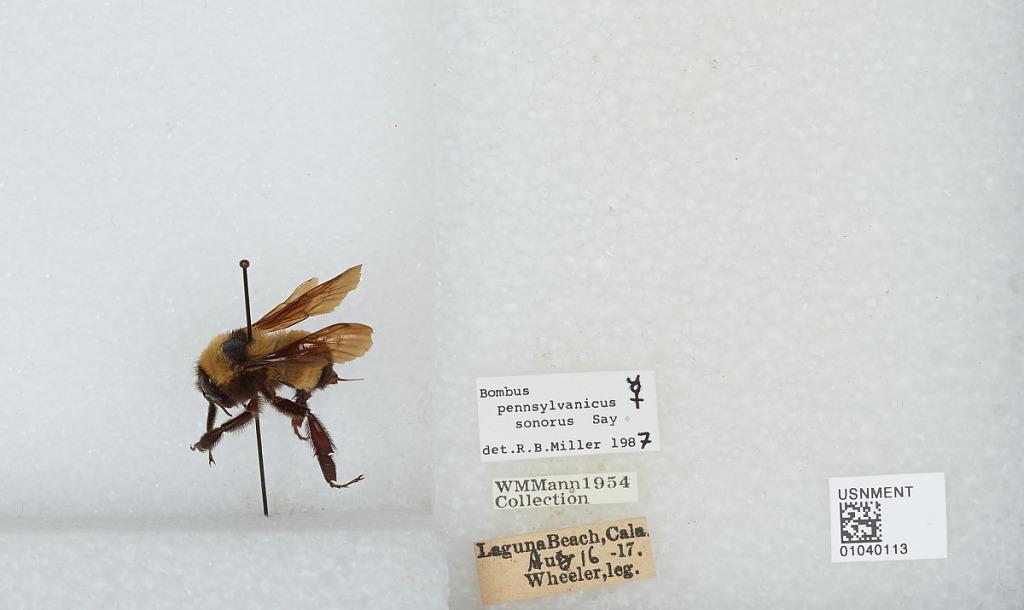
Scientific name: Bombus (Fervidobombus) sonorus Say
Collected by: Wheeler
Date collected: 1917-8-16
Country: United States
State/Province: California
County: Orange
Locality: Laguna Beach
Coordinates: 33.5314, -117.769
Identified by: Miller, R. B.